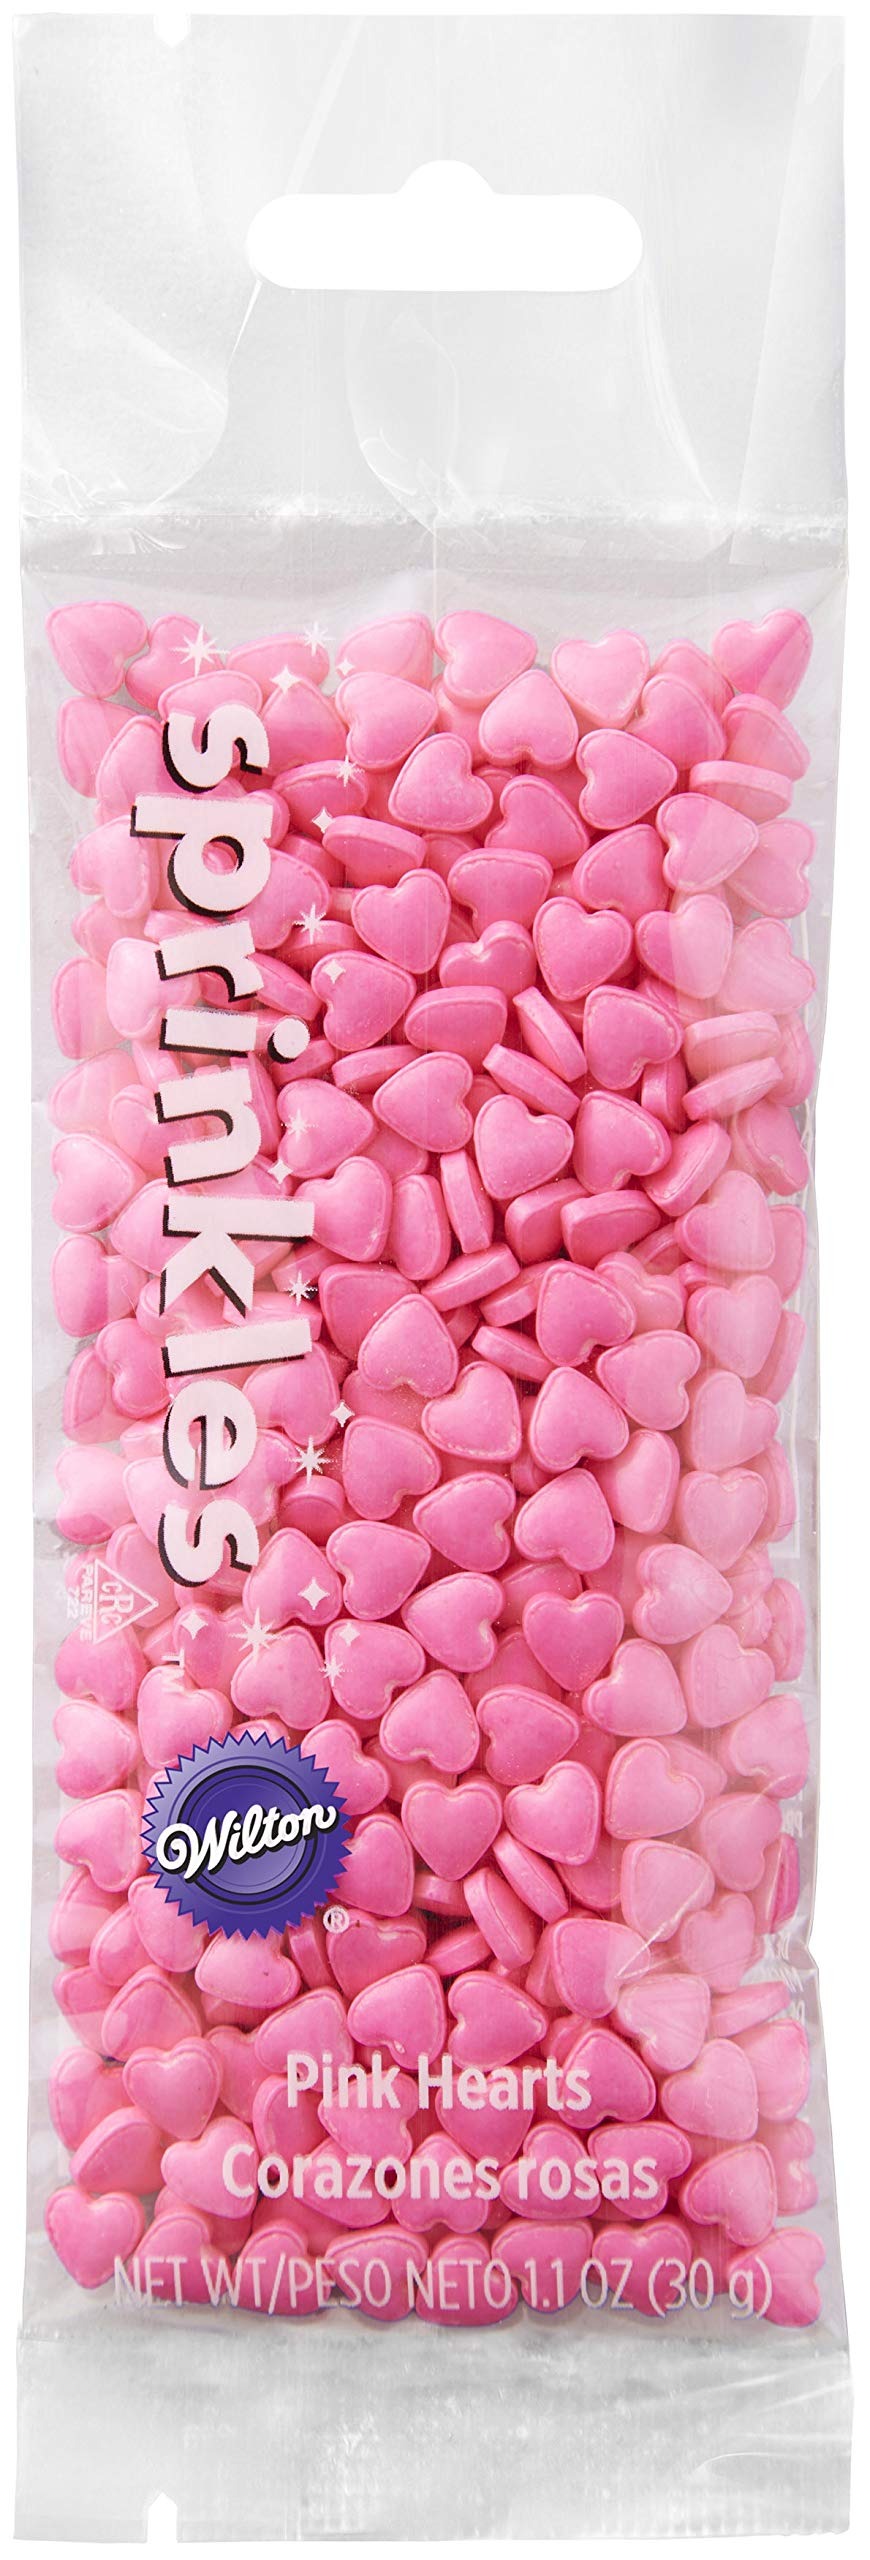
Item Name: Sprinkles Pouch-Pink Heart
Bullet Point: Sprinkles Pouch-Pink Heart
Product Description: PNK HEART -SPRINKLES
Value: 1.0
Unit: Count

Price: 3.37